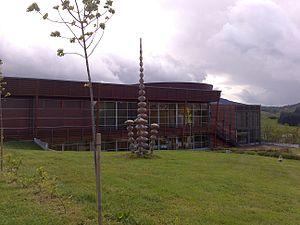
Vue sur la Galerie européenne
L'arboretum de Pézanin ou arboretum domanial de Pézanin est un arboretum situé à Dompierre-les-Ormes, en Saône-et-Loire, dans le Sud de la Bourgogne.
Le conseil départemental de Saône-et-Loire est l'assemblée délibérante du département français de Saône-et-Loire, collectivité territoriale décentralisée. Son siège se trouve à Mâcon.
Dompierre-les-Ormes est une commune française située dans le département de Saône-et-Loire en région Bourgogne-Franche-Comté.